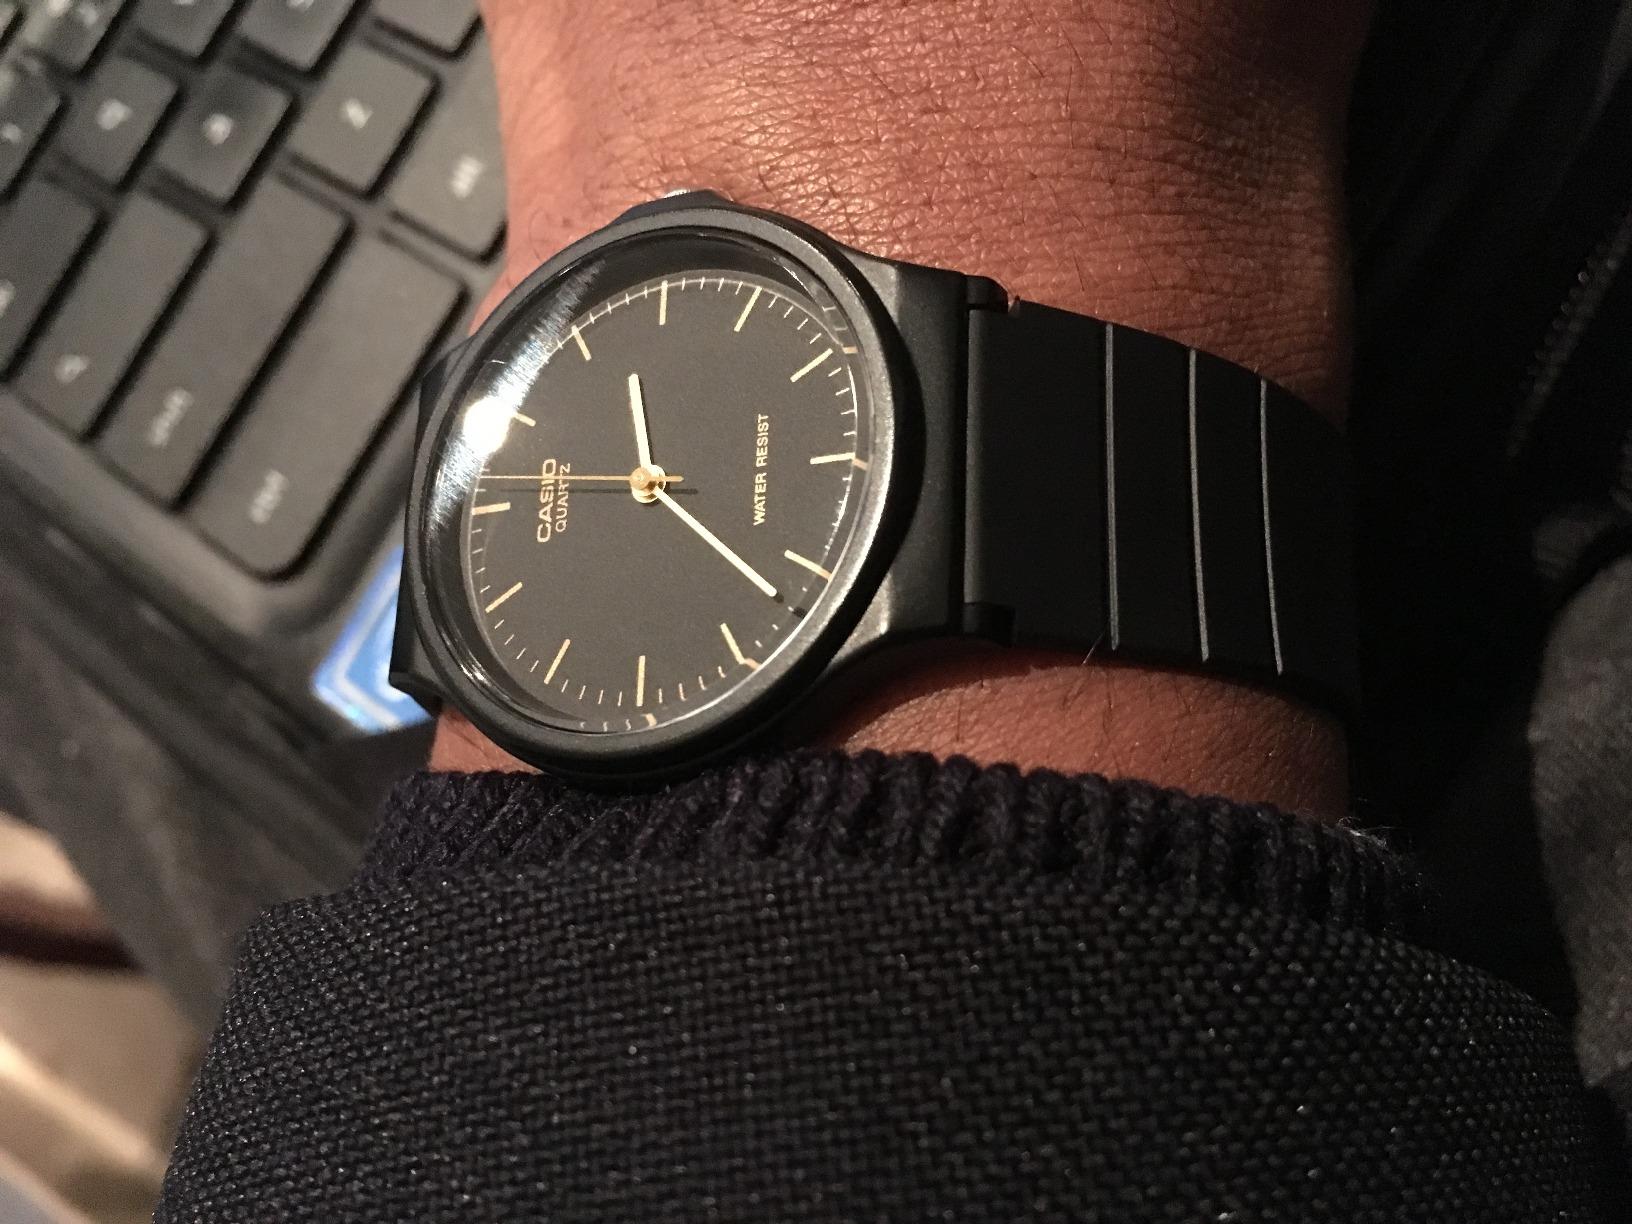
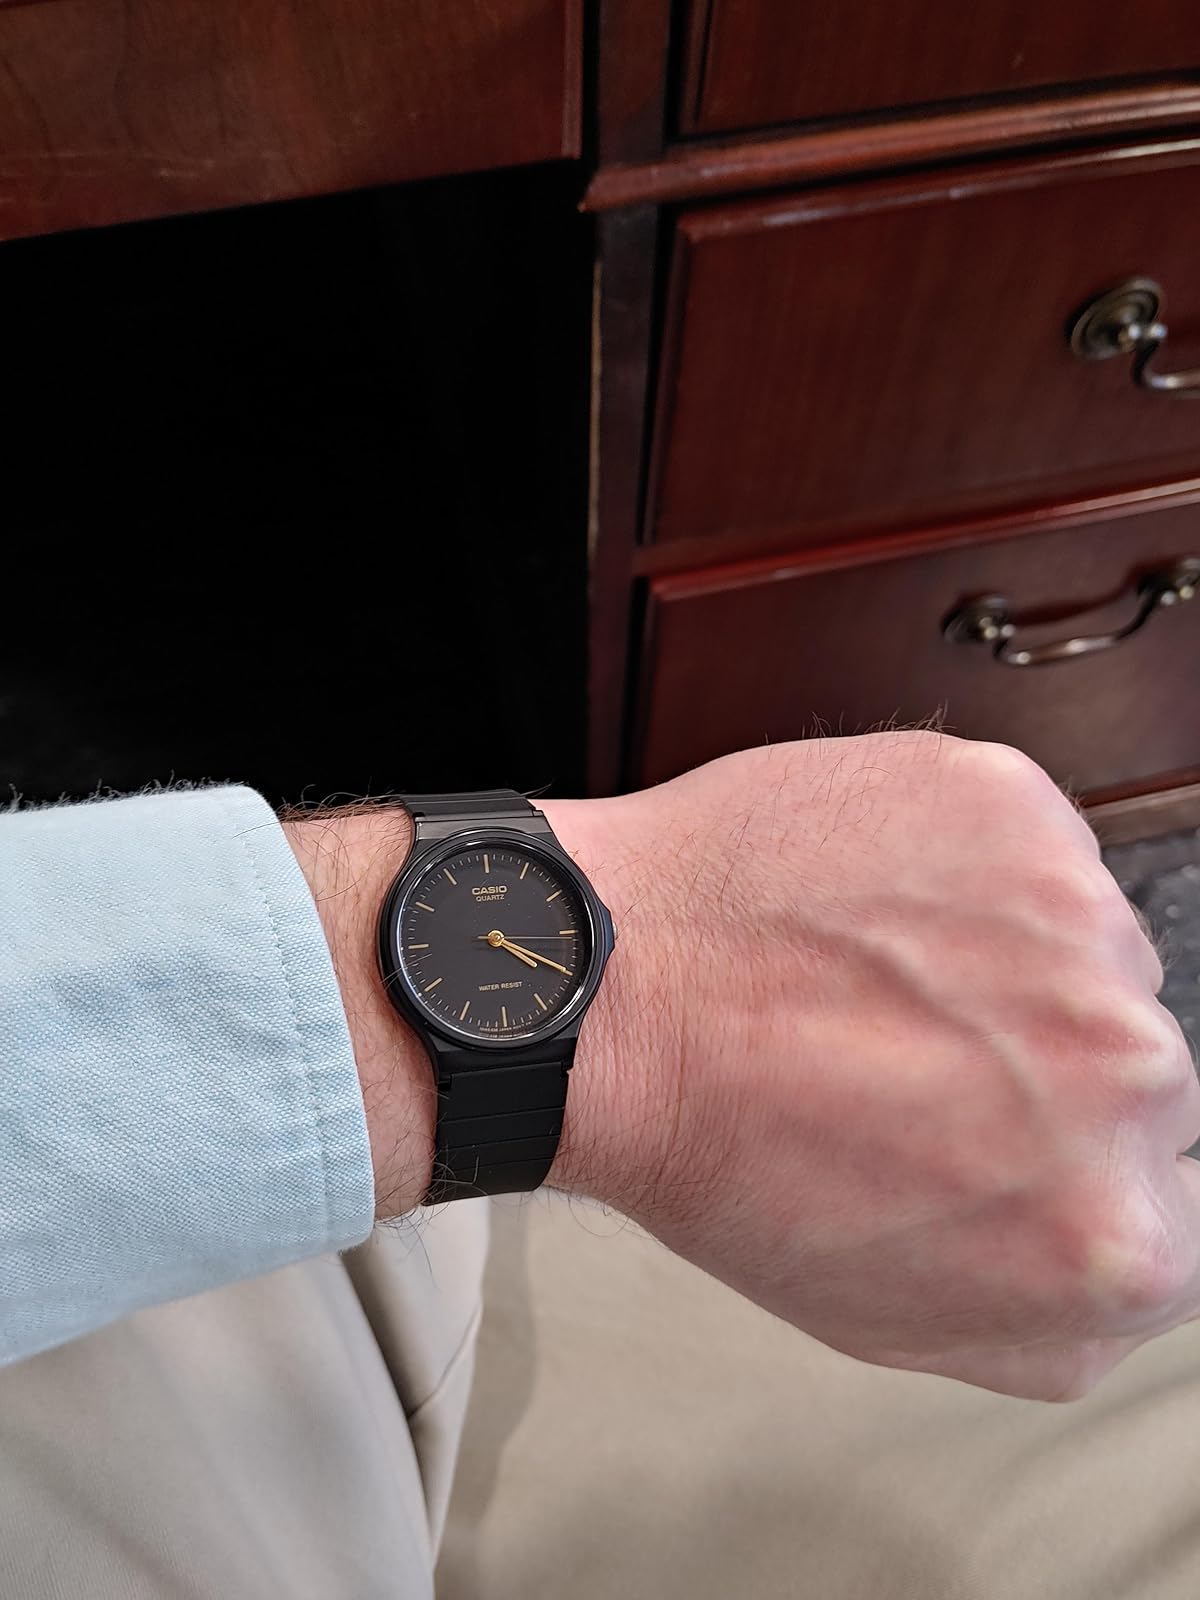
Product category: accessories_watch
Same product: yes